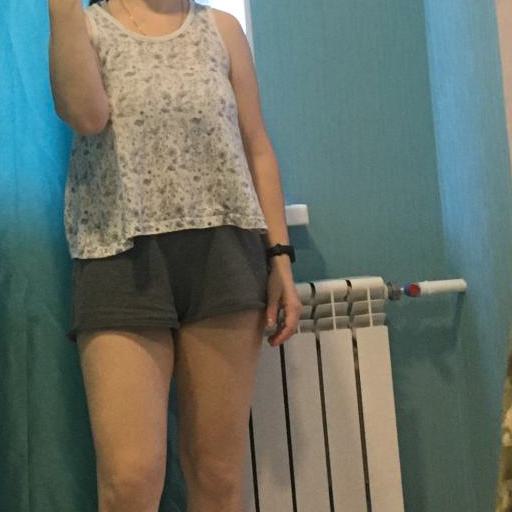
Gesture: no_gesture